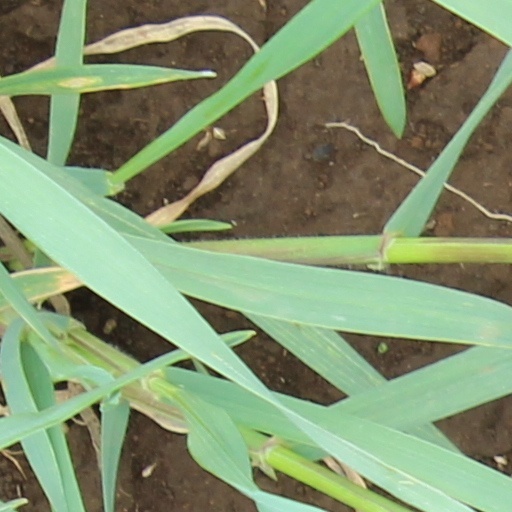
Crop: wheat